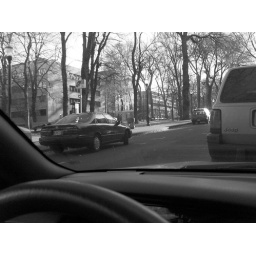
South Park Blocks and Portland State University in black and white